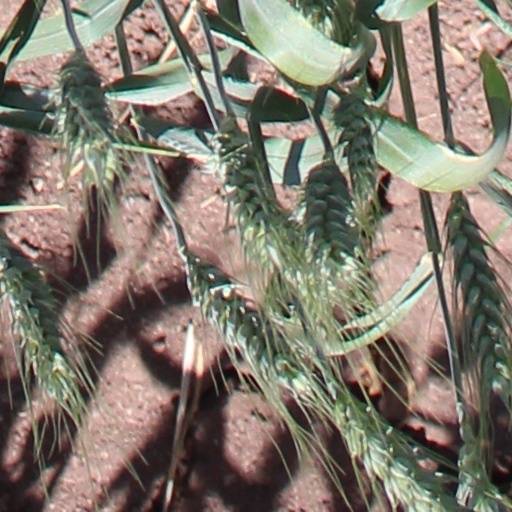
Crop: wheat